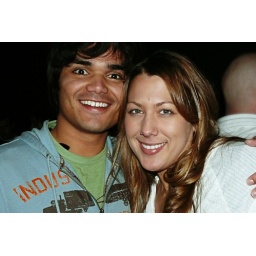
Colbie Caillat and I at a house concert in San Diego. The girl can sing!